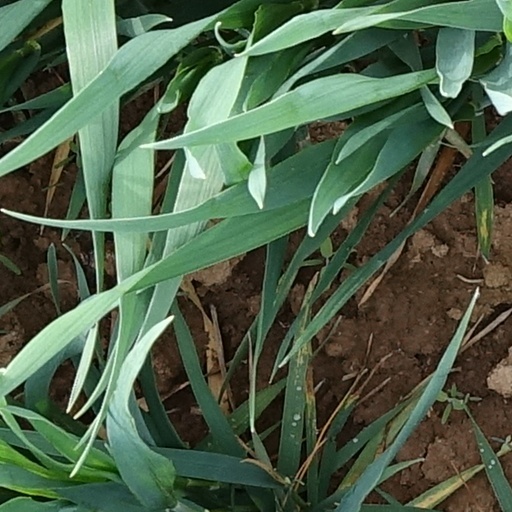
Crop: wheat